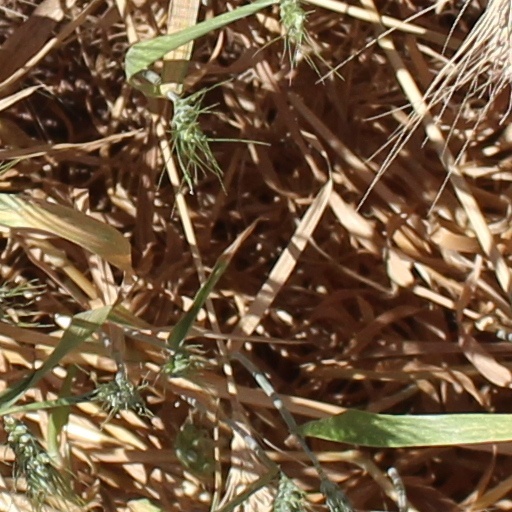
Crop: wheat